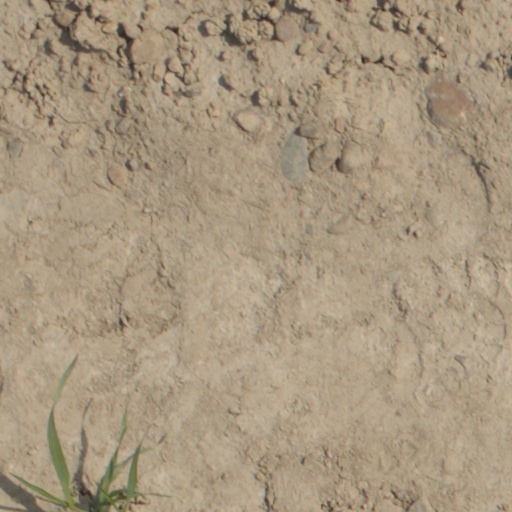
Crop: wheat